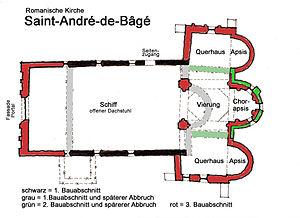
L'église Saint-André de Saint-André-de-Bâgé est un ancien édifice catholique français situé à Saint-André-de-Bâgé, dans le département de l'Ain.